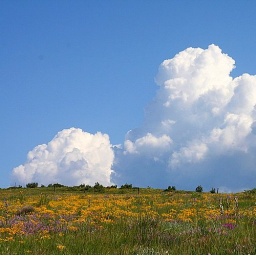
Spring time in southern Colorado, Big billowing clouds, blue sky and yellow fields....